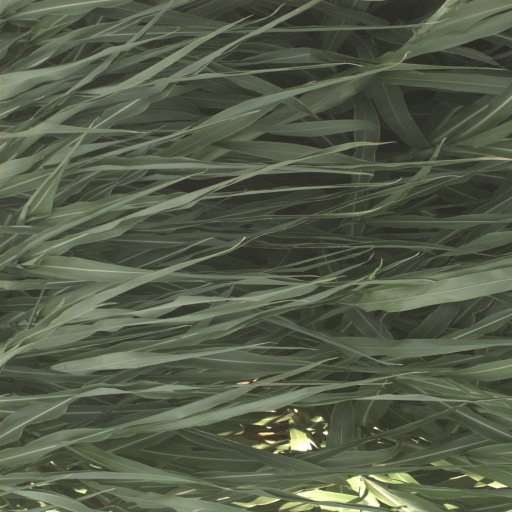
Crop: sorghum